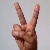
The image shows a hand gesture representing the letter 'V' in Indian Sign Language.